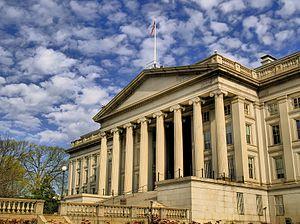
Washington, dans le district de Columbia, souvent appelée Washington, D.C., The District, ou simplement D.C., est une ville indépendante des États-Unis dont elle est la capitale. Selon les dernières estimations, elle compte 702 455 habitants intra-muros sur une superficie de 177 km² ; son aire urbaine en compte environ 6,2 millions, la sixième des États-Unis.